Fort Ashby

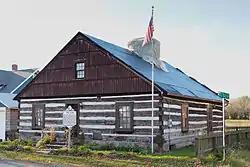

Fort Ashby is a historic stockade fort located in Fort Ashby, West Virginia, US. A military installation constructed during the French and Indian War, it is listed on the National Register of Historic Places.